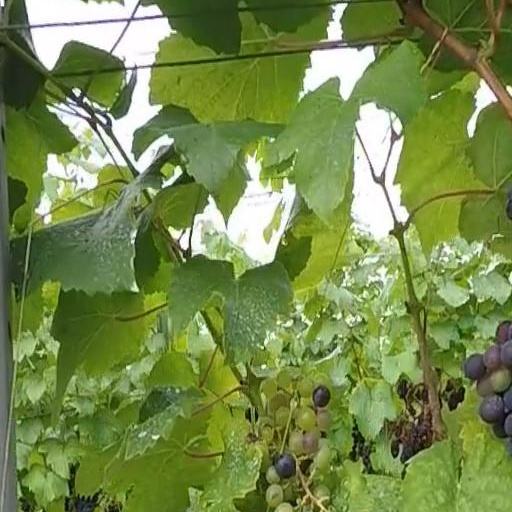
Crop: grape